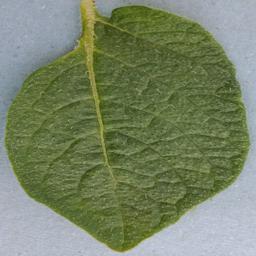
Etiqueta: Sana